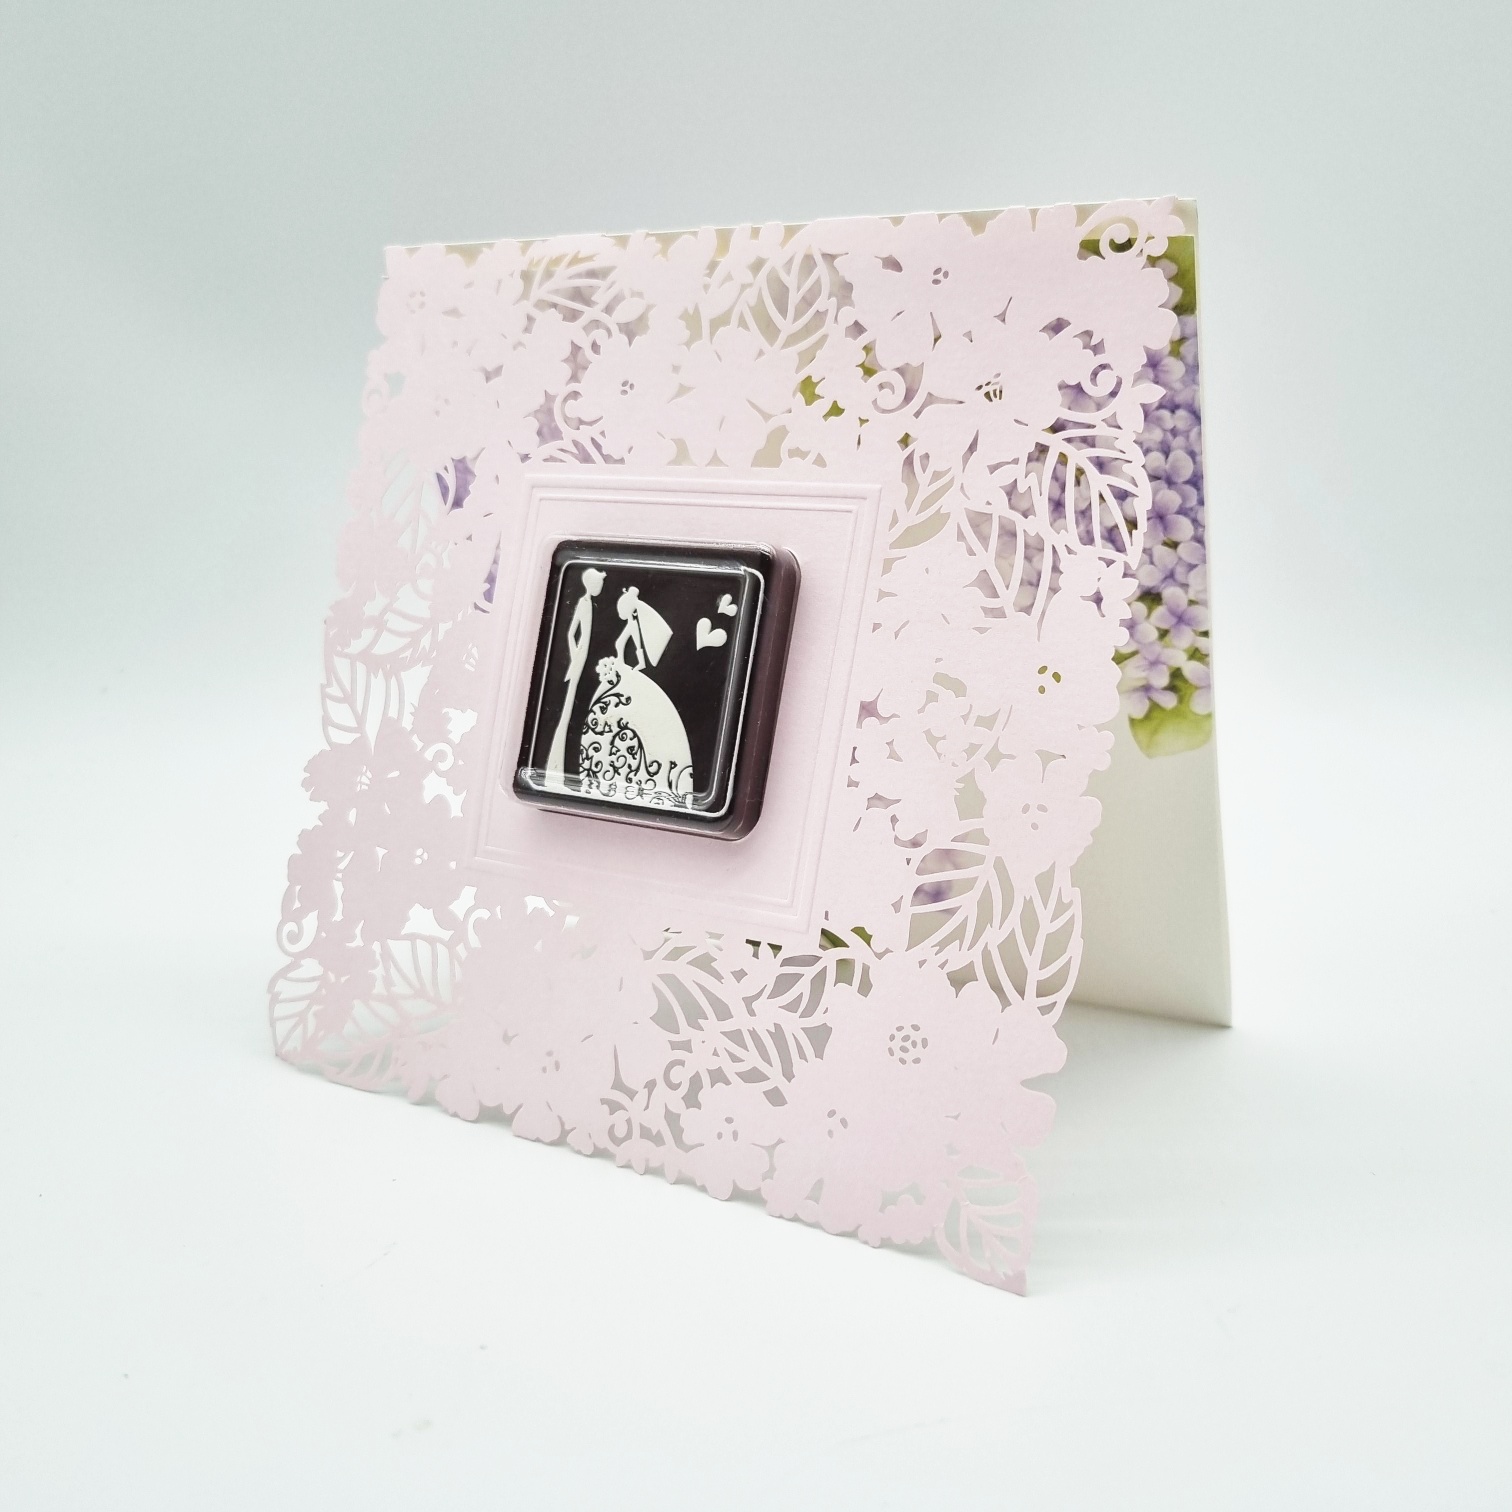
Wedding Card with Signature Chocolate / 20 Sets Pack
" Introducing our enchanting Wedding Card Chocolate – a sweet fusion of love and delight. Imagine the joy of receiving a beautifully designed wedding card, adorned with elegant motifs and heartfelt messages, only to discover a luscious piece of our finest chocolate nestled within. This perfect blend of charm and indulgence adds a magical touch to your special day. " Please note that our Chocolate Wedding Cards are shipped unassembled.
Brand: More Than Chocolate
Category: Food, Beverages & Tobacco > Food Items > Candied & Chocolate Covered Fruit